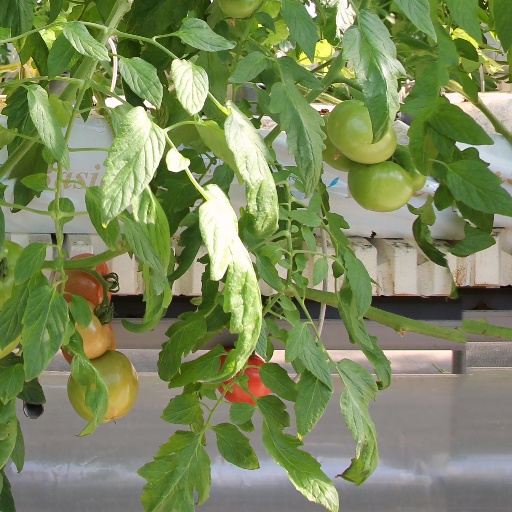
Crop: tomato